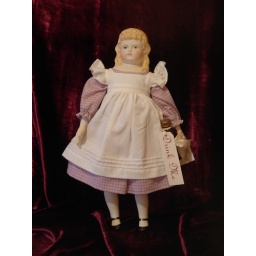
I made this one. Love the books and I decided to dress her in the original lavender color and not the disney blue.